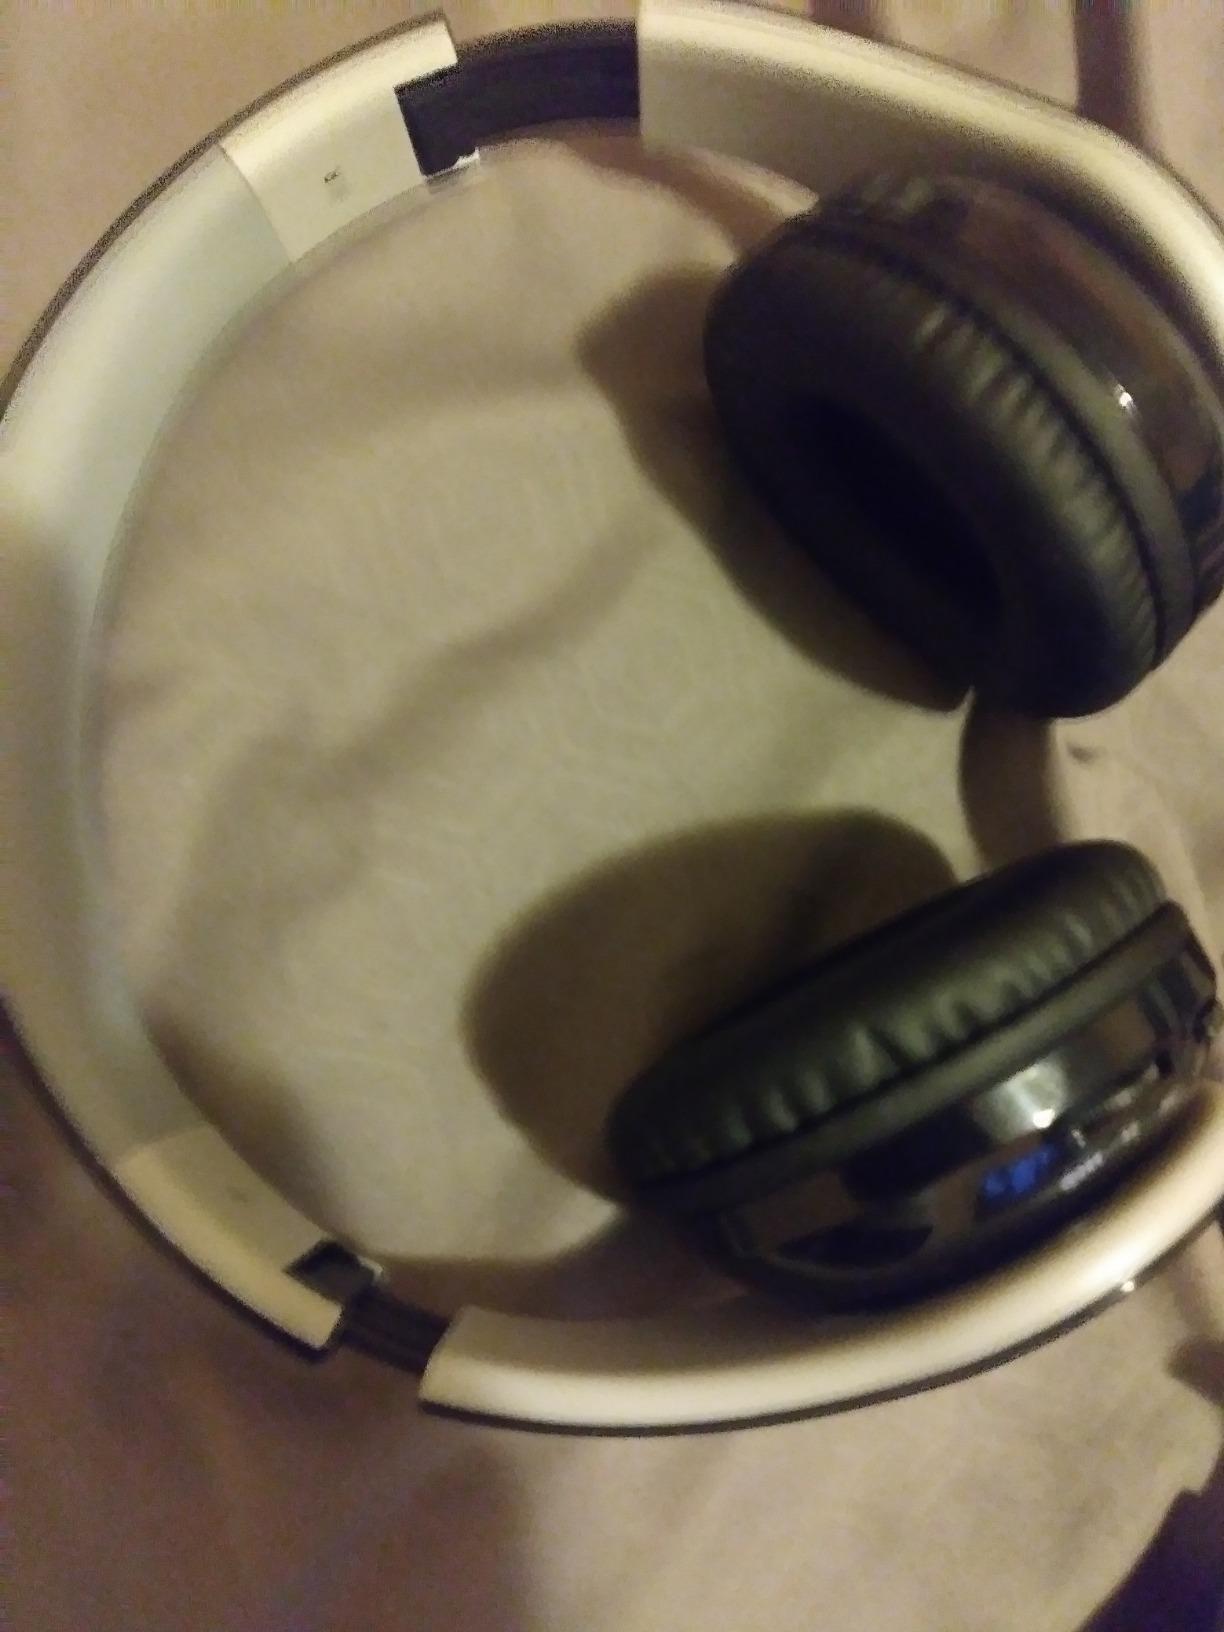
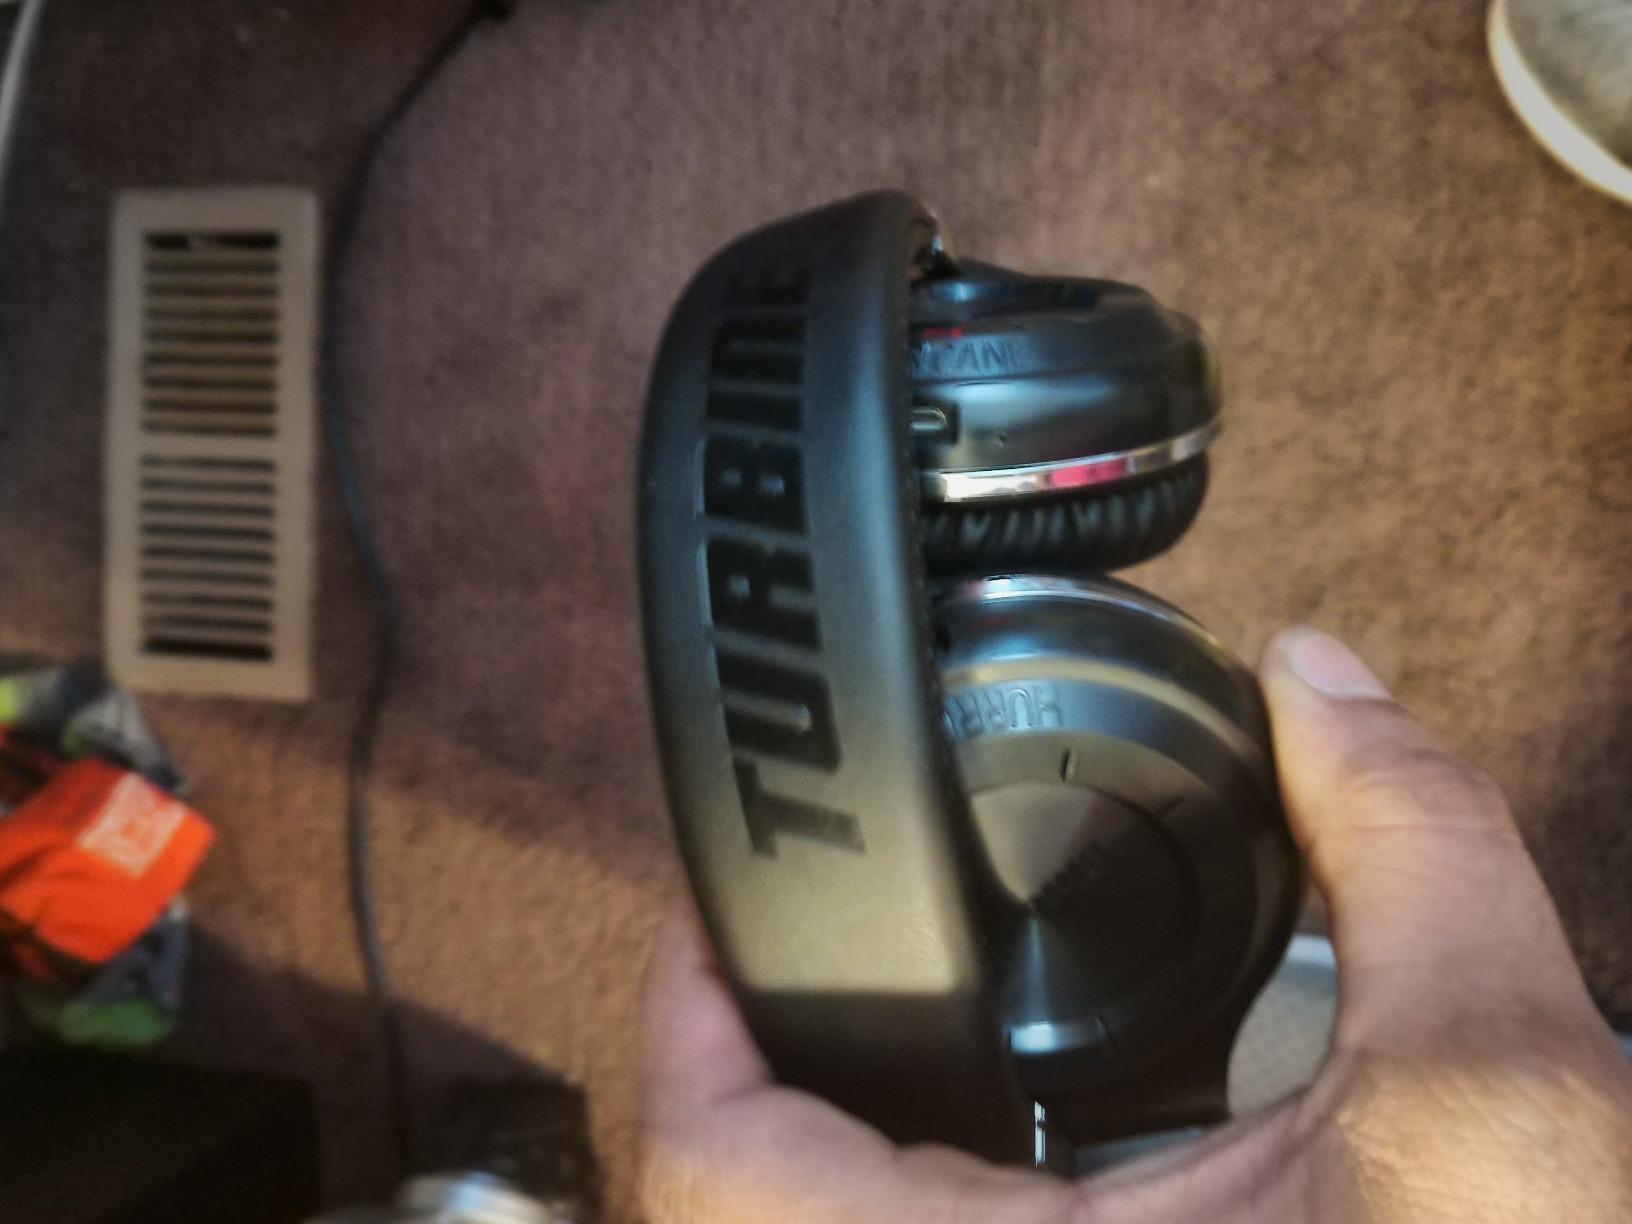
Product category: headphones
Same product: no